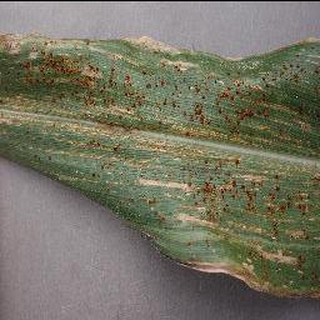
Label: corn_cercospora_leaf_spot